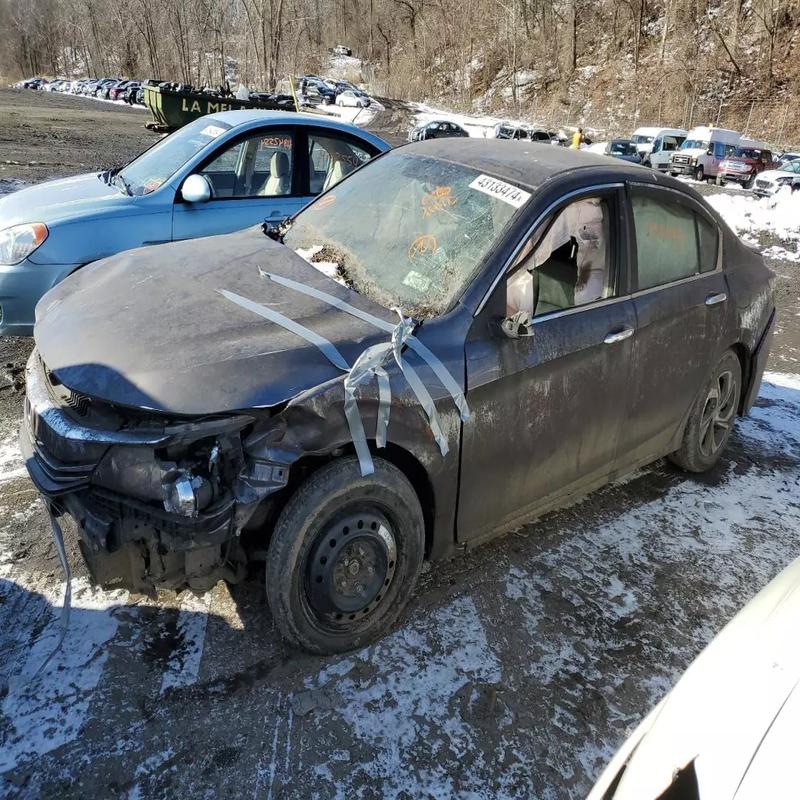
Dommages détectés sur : plaque d'immatriculation avant, porte arrière droite, aile arrière droite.
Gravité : majeur